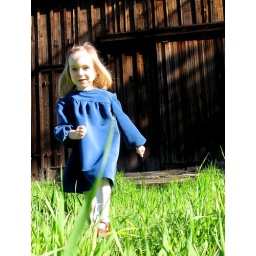
blue velvet dress handmade by mama